Venus

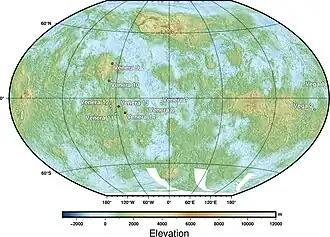
Global topographic map of Venus, with all probe landing sites marked

Little more was discovered about Venus until the 20th century. Its almost featureless disc gave no hint what its surface might be like, and it was only with the development of spectroscopic and ultraviolet observations that more of its secrets were revealed.